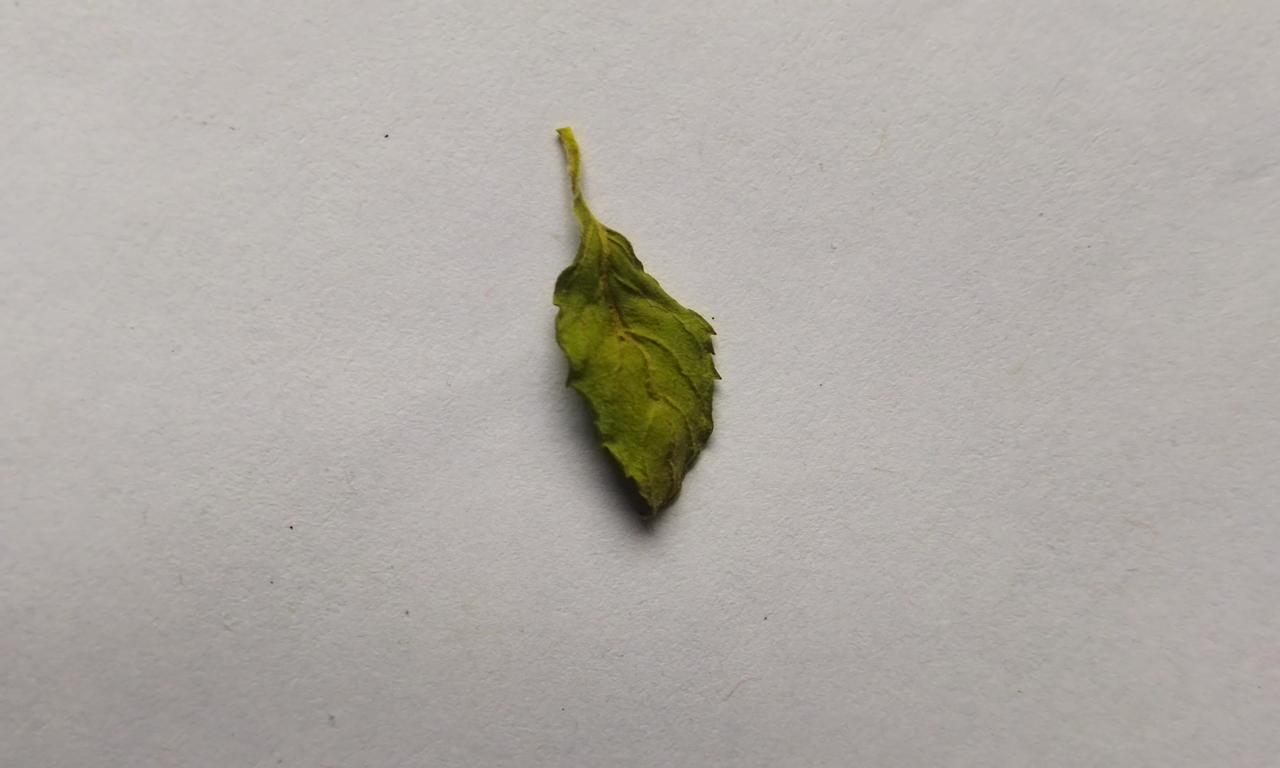
Label: Dried